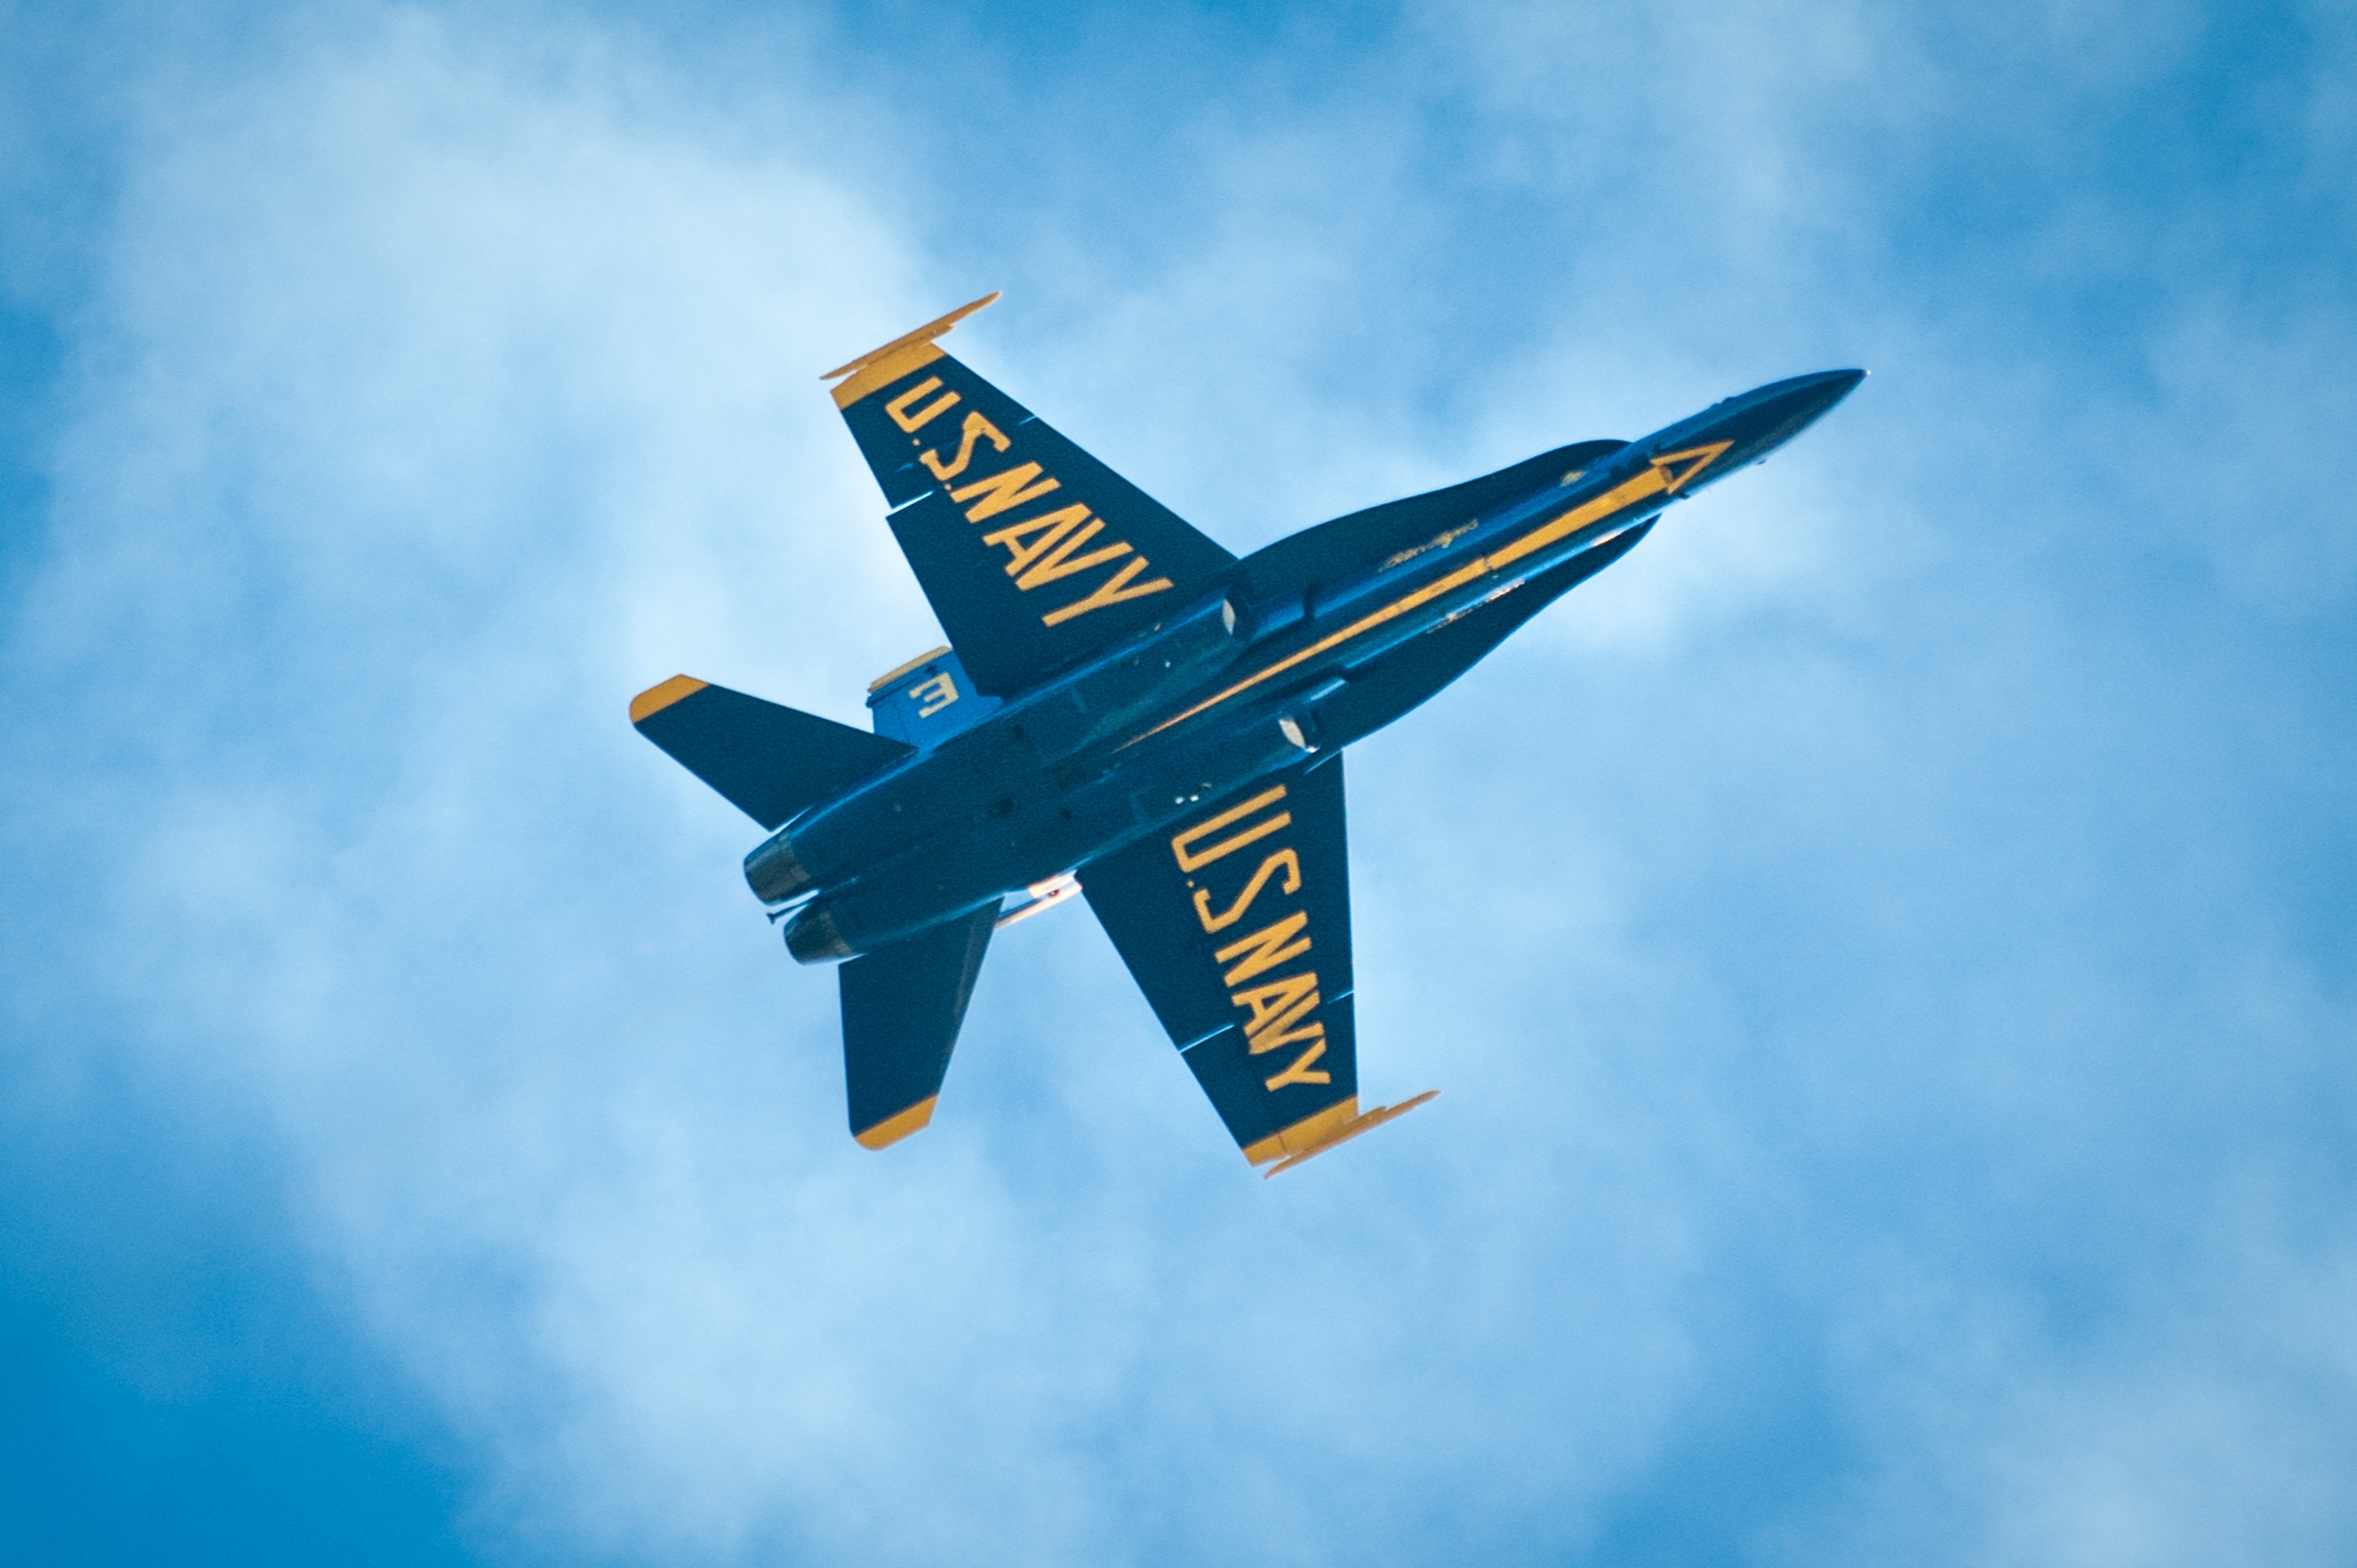
wing, sky, flying, fly, airplane, aircraft, military, vehicle, airline, aviation, show, flight, blue, speed, aerial, pilot, power, team, performance, precision, navy, fast, airshow, jets, blue angels, air show, air force, jet aircraft, aerobatics, fighter aircraft, monoplane, air travel, atmosphere of earth, general aviation